Kaspar Rostrup (businessman)

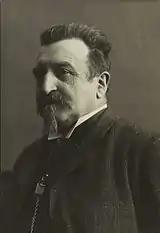
Kaspar Rostrup photographed by Frederik Riise

Kaspar Rostrup (2 August 1845 – 7 January 1911) was a Danish lawyer, joiner and local politician. From 1886, he was the owner of N. P. Rostrup, a Copenhagen-based coffin manufacturer and retailer headquartered at Valkendorfsgade 36. He was a member of the Copenhagen City Council from 1894 to 1900, as well as president of the Association of Craftsmen in Copenhagen from 1896 and of the Confederation of Danish Employers from 1907 to 1911.